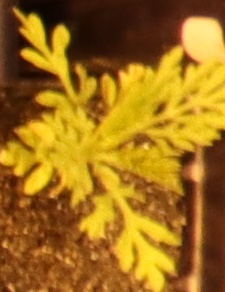
Label: Ragweed